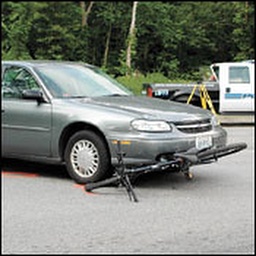
Gretchie's bike under the car that ran her over